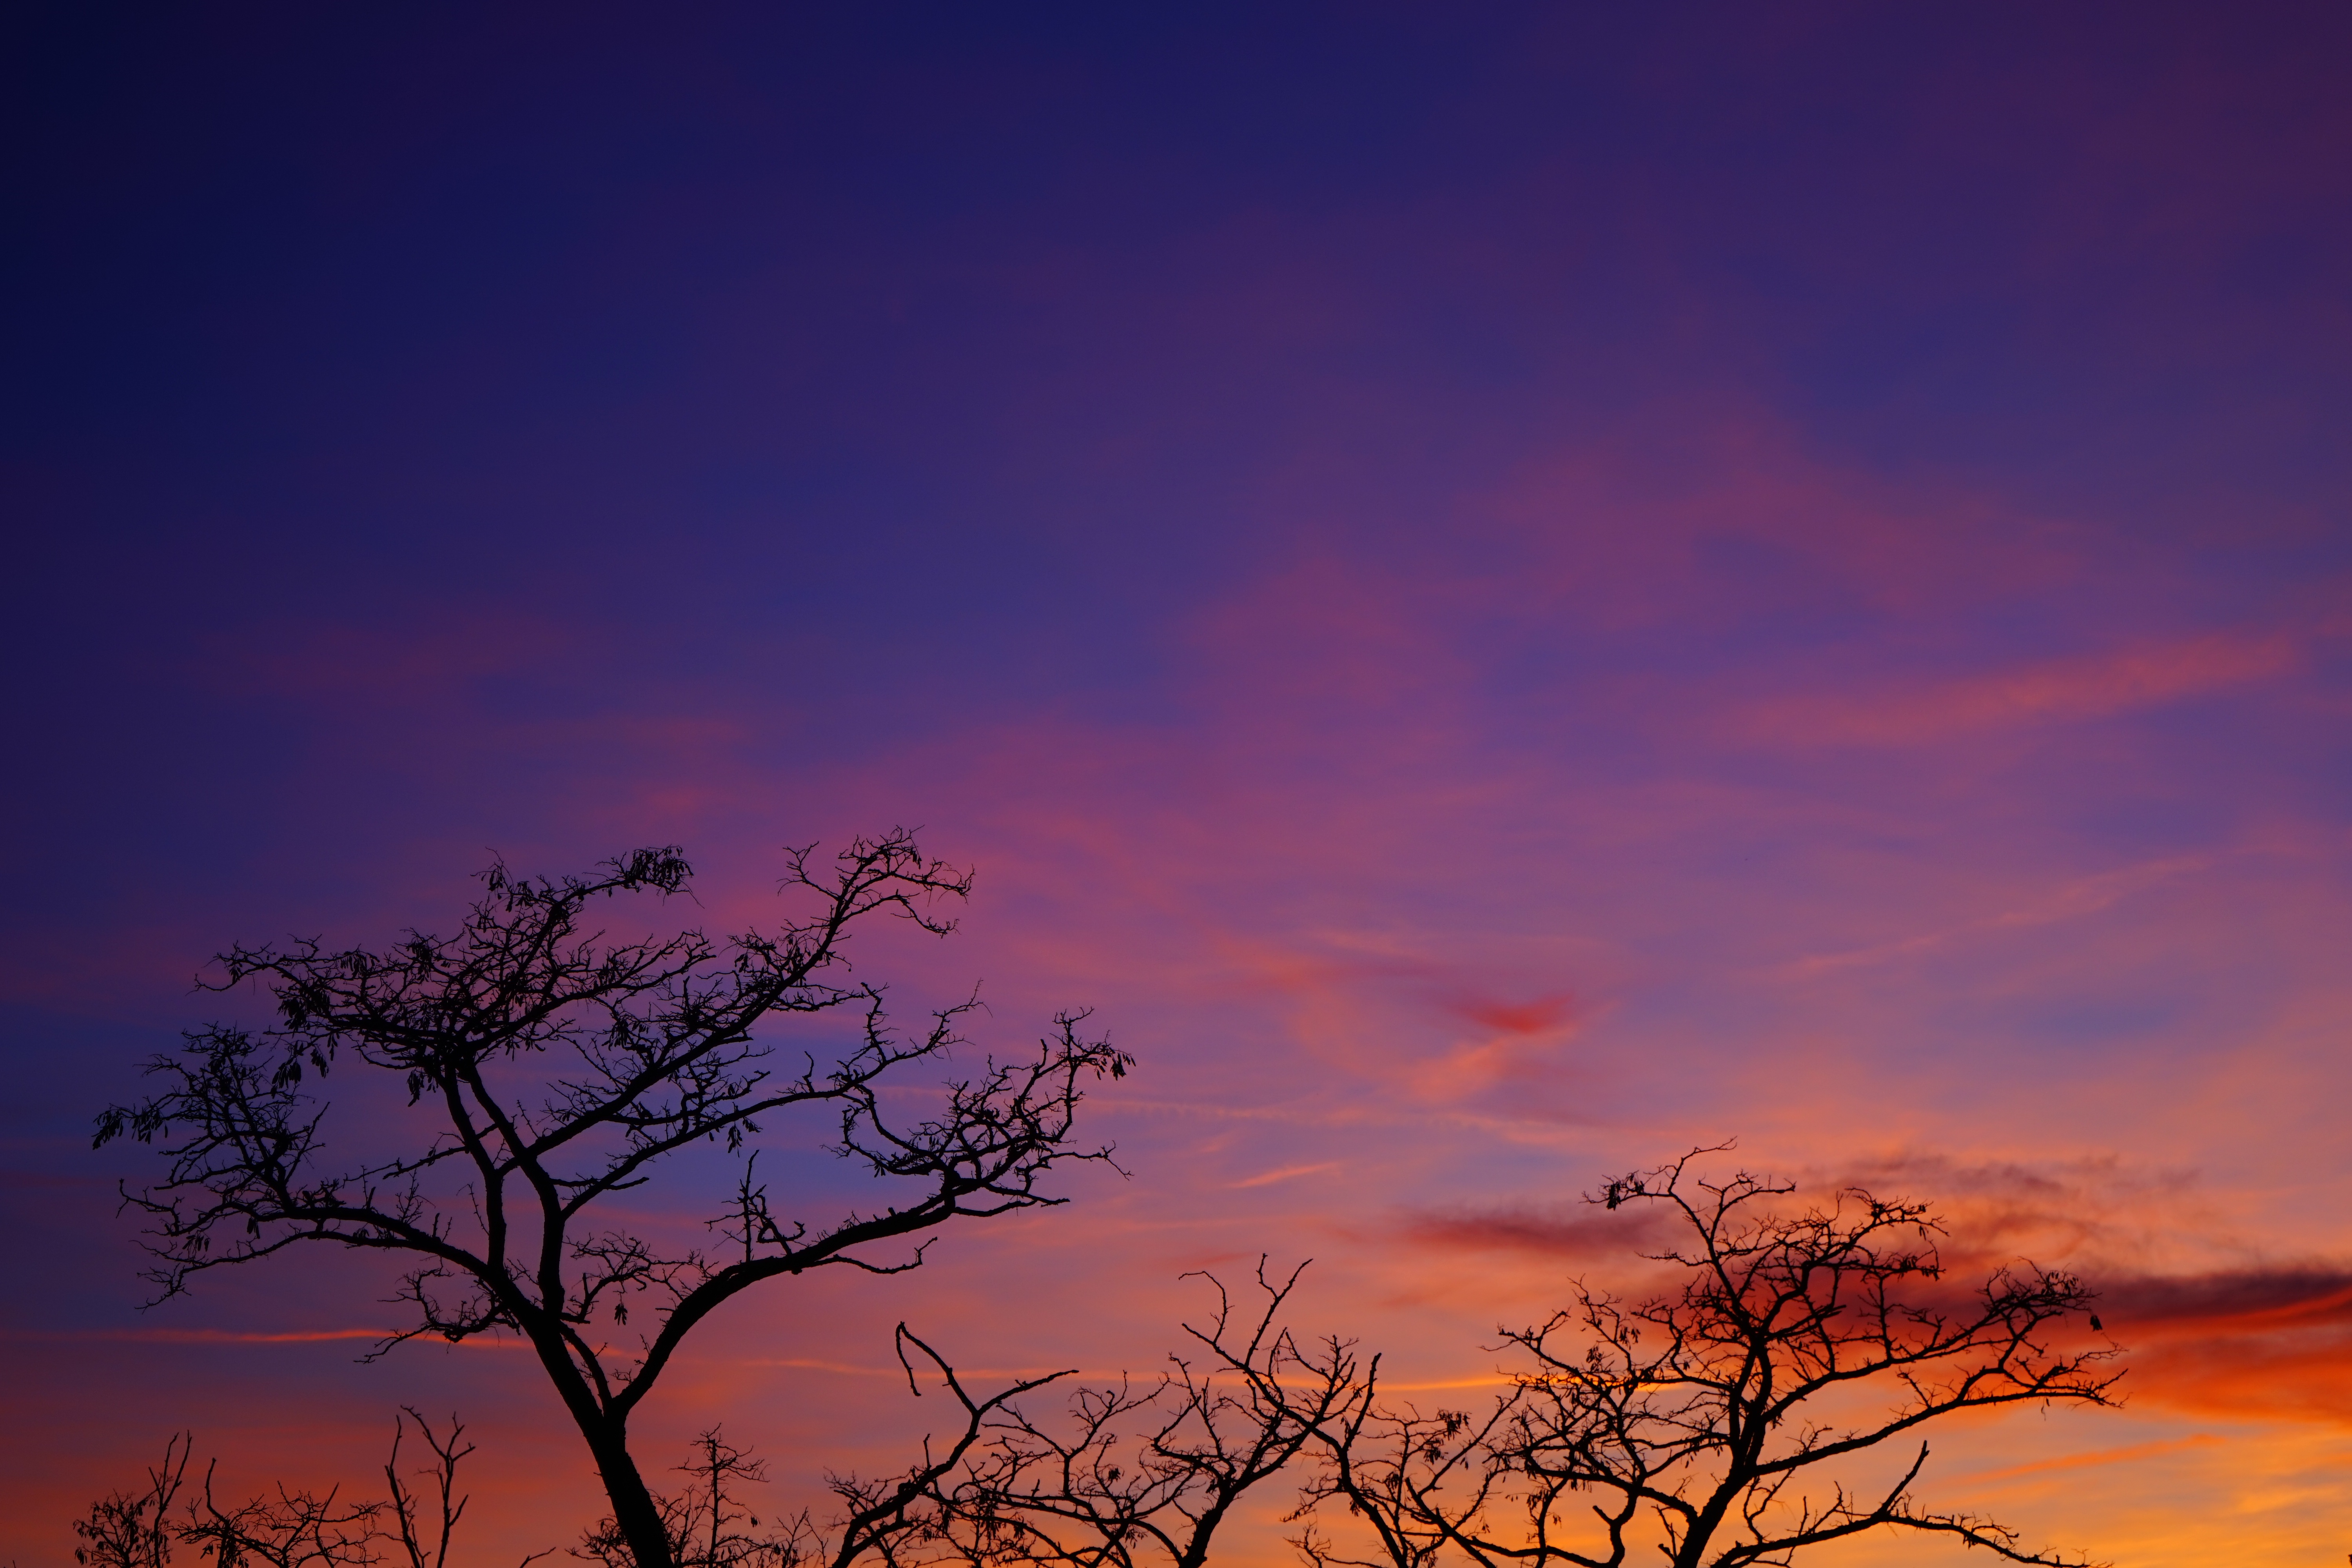
tree, horizon, branch, cloud, sky, sunrise, sunset, prairie, morning, dawn, atmosphere, dusk, evening, color, colorful, savanna, aesthetic, afterglow, pastellfarben, evening hour, red sky at morning